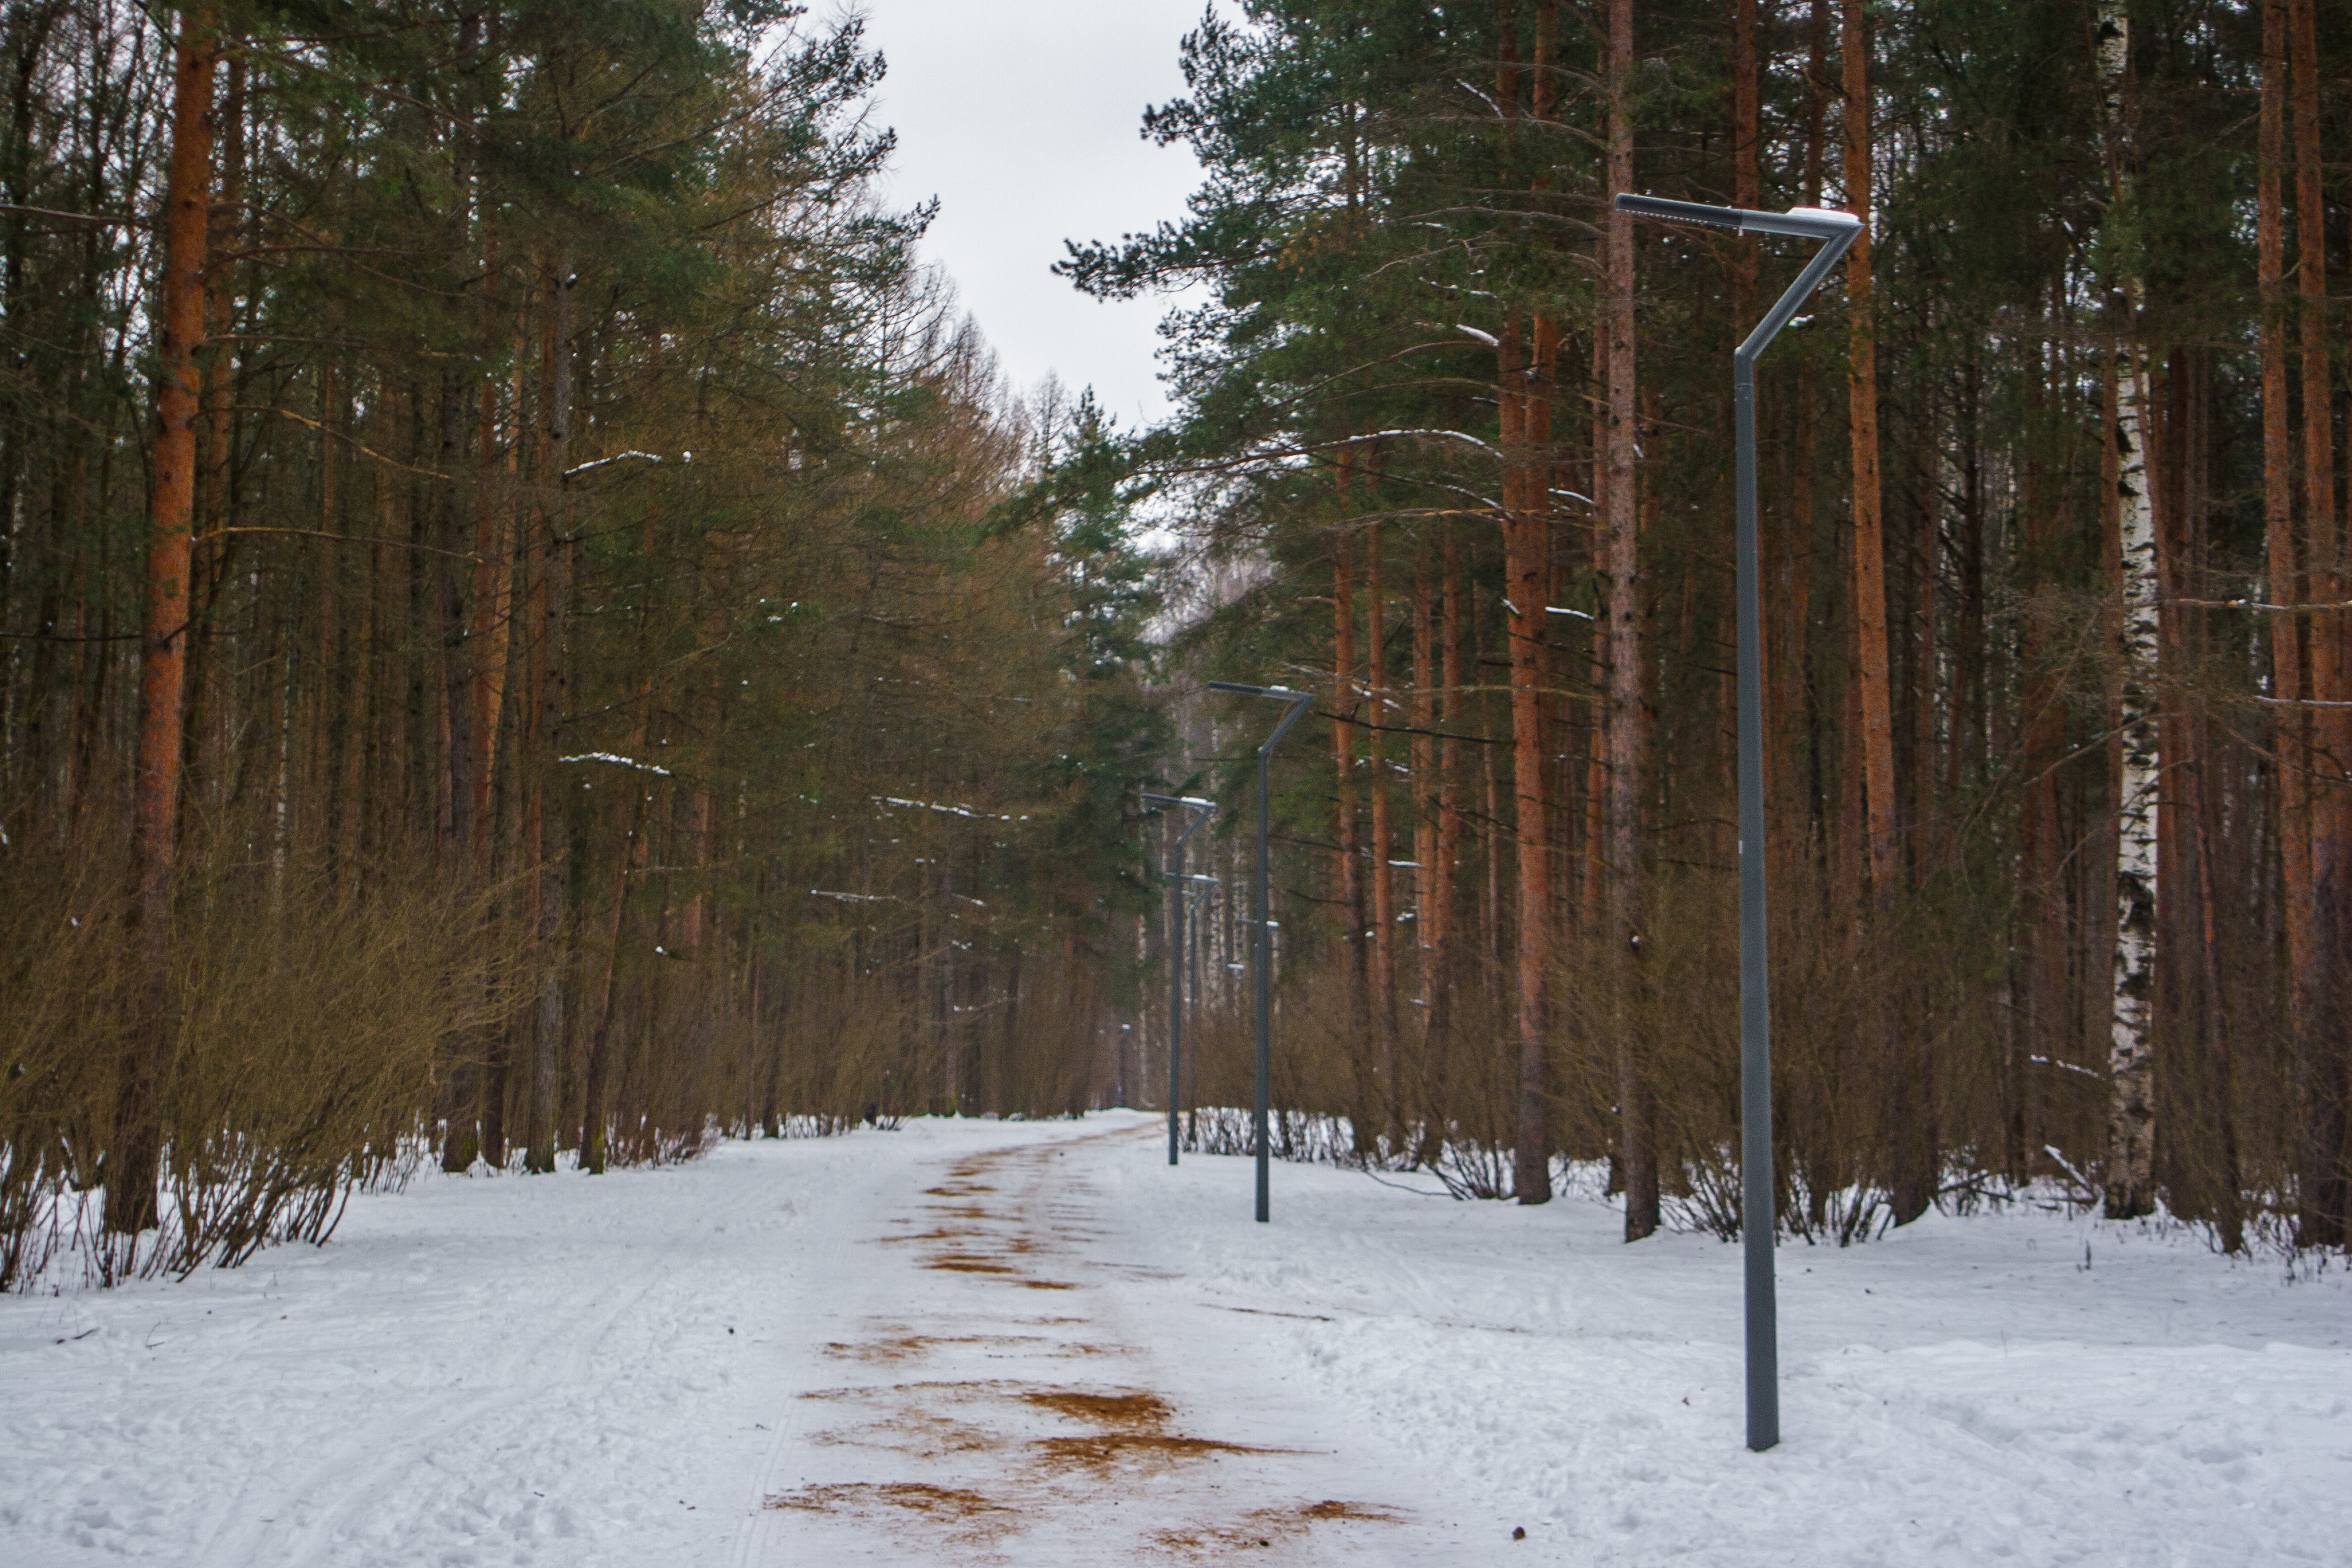
image, natural environment, winter, freezing, woody plant, forest, grove, snow, biome, spruce fir forest, wilderness, trunk, temperate coniferous forest, woodland, evergreen, old growth forest, Northern hardwood forest, tropical and subtropical coniferous forests, temperate broadleaf and mixed forest, conifer, larch, trail, pine family, fir, deciduous, precipitation, path, oregon pine, white pine, pine